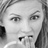
Emotion: surprise